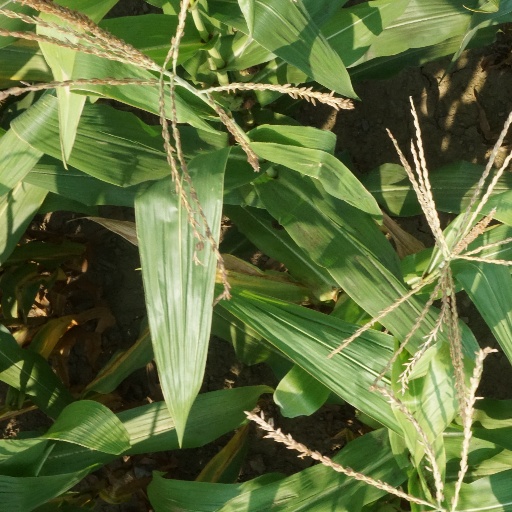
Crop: maize; corn